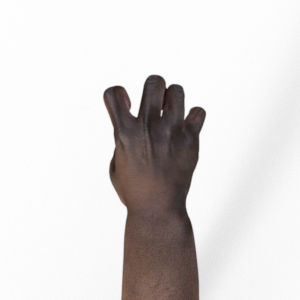
Label: rock